Tahu sumedang
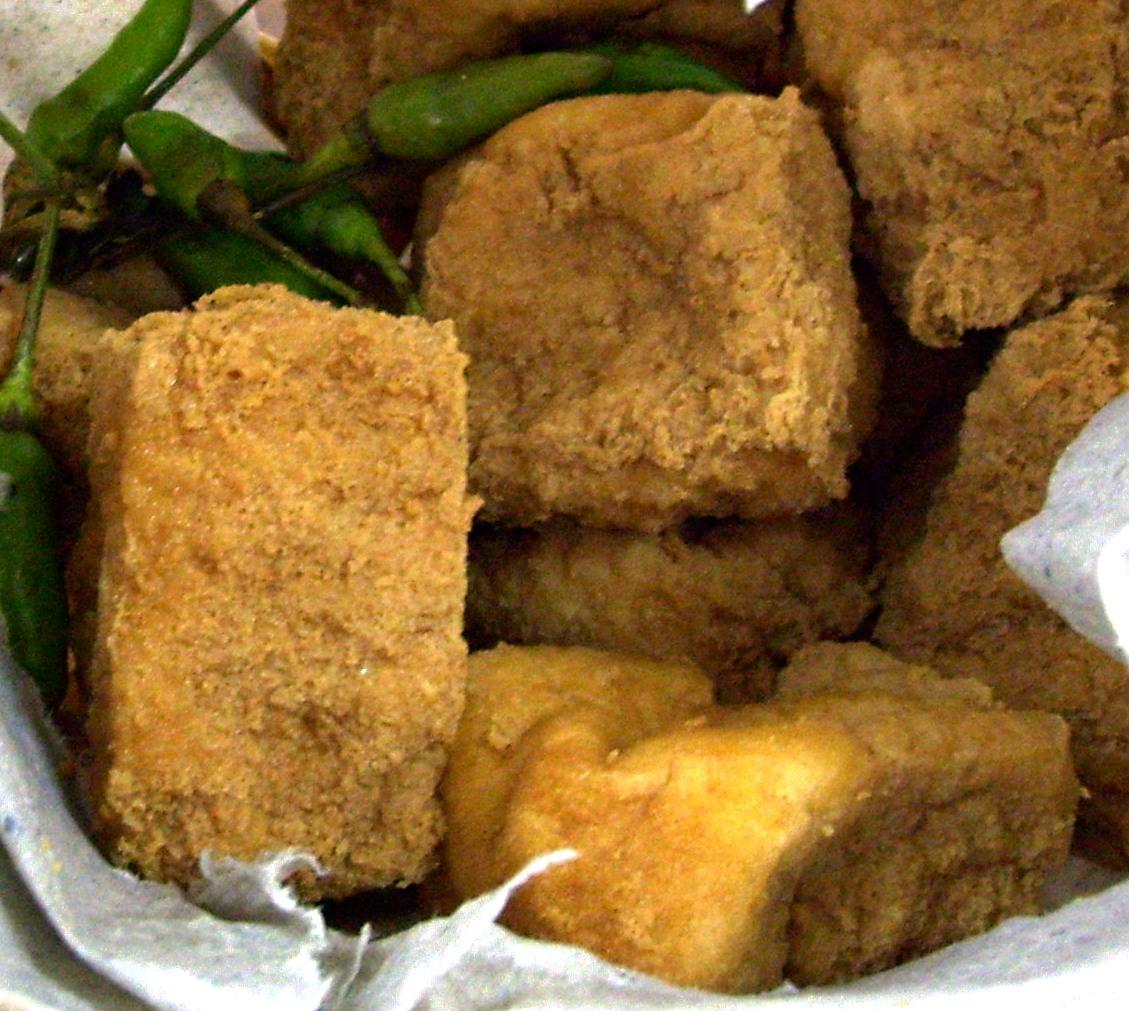
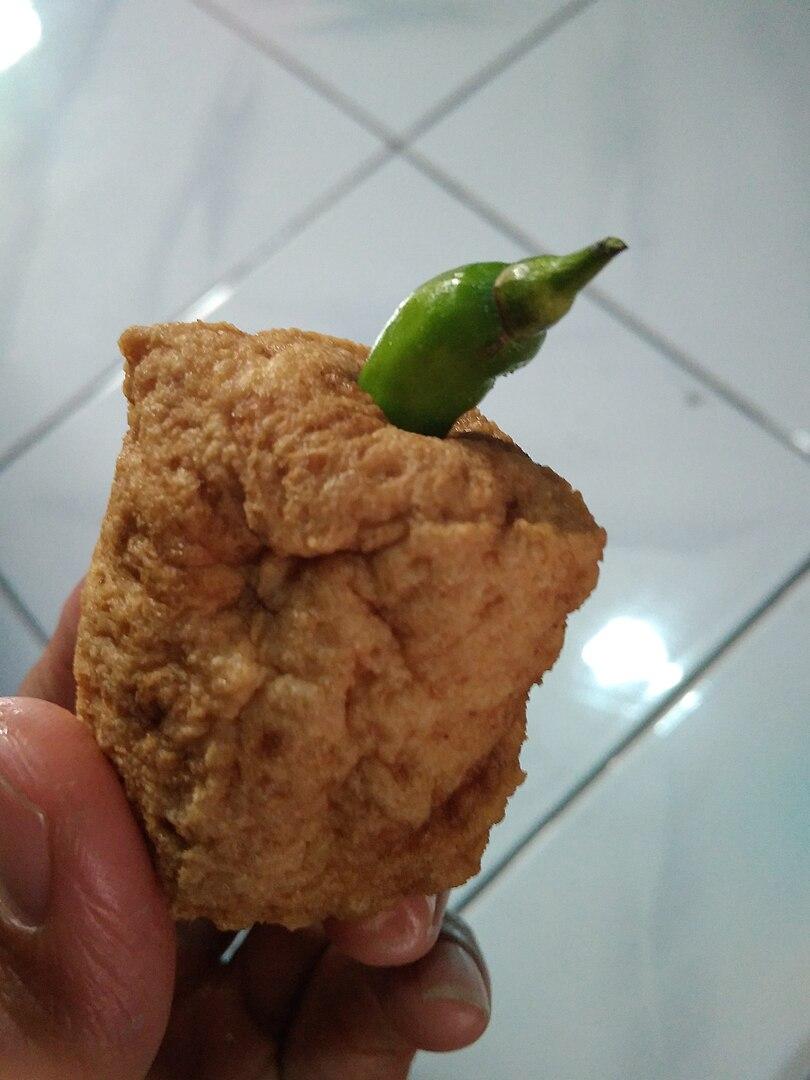
Also known as:
id - Indonesian: Tahu sumedang
jv - Javanese: Tahu Sumedang
ms - Malay: Tauhu Sumedang
my - Burmese: တာဟူး ဆူမဲ့ဒန်း
su - Sundanese: Tahu Sumedang
th - Thai: ตาฮูซูเมอดัง
Category: tofu, snack (fried tofu, deep-fried tofu)
Cuisine: Indonesian
Associated cuisines: Indonesian
Area: Sumedang, West Java
Countries: Indonesia
Region: South Eastern Asia, , , ,
The dish is made of deep-fried tofu, usually served with separate green chili.